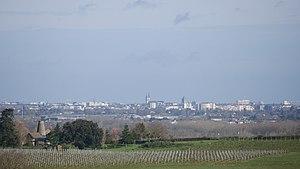
La ville d'Angers depuis Mozé-sur-Louet (Maine-et-Loire, France).
Angers est une commune de l'Ouest de la France située au bord de la Maine, préfecture du département de Maine-et-Loire dans la région Pays de la Loire.
Mozé-sur-Louet est une commune française située dans le département de Maine-et-Loire, en région Pays de la Loire.